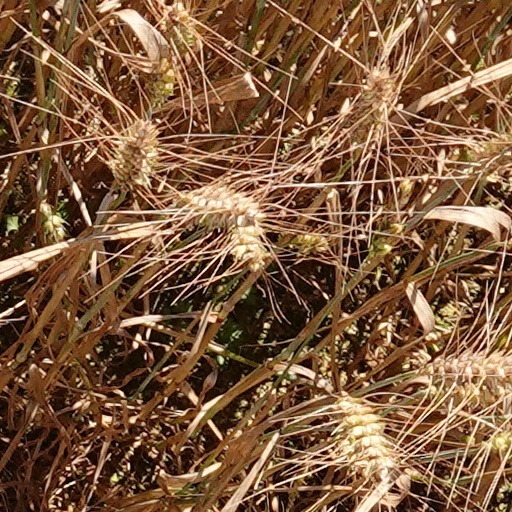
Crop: wheat